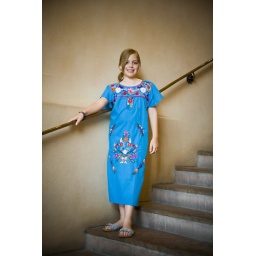
katie in her new puebla dress fresh from the santa fe flea market